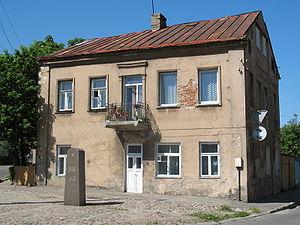
"Le ghetto de Kovno ou ghetto de Kaunas est créé par le Troisième Reich pour tenir les Juifs lituaniens de Kaunas pendant la Shoah en Lituanie occupée. À son apogée, le ghetto a compté 40 000 habitants, dont la plupart ont ensuite été envoyés en camp de concentration ou d'extermination, ou ont été fusillés au Neuvième fort. Le 27 mars 1944, une Kinderaktion, un rassemblement d'environ 1 700 enfants et personnes âgées où participe Bruno Kittel, qui furent déportés à leur mort. Au cours de cet ""Aktion"", Kittel également interroge des policiers juifs sur leur aide aux partisans juifs et en sélectionne 33 pour les exécuter au Neuvième Fort.